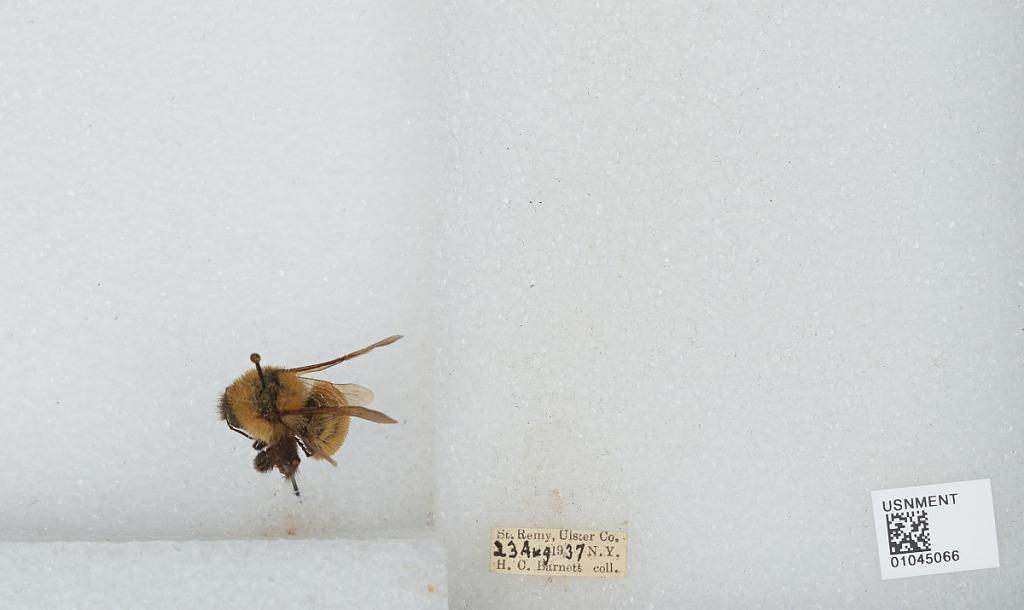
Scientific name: Bombus sp.
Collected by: H. Barnett
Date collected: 1937-8-23
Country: United States
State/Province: New York
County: Ulster
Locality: St. Remy
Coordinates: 41.8833, -74.0214